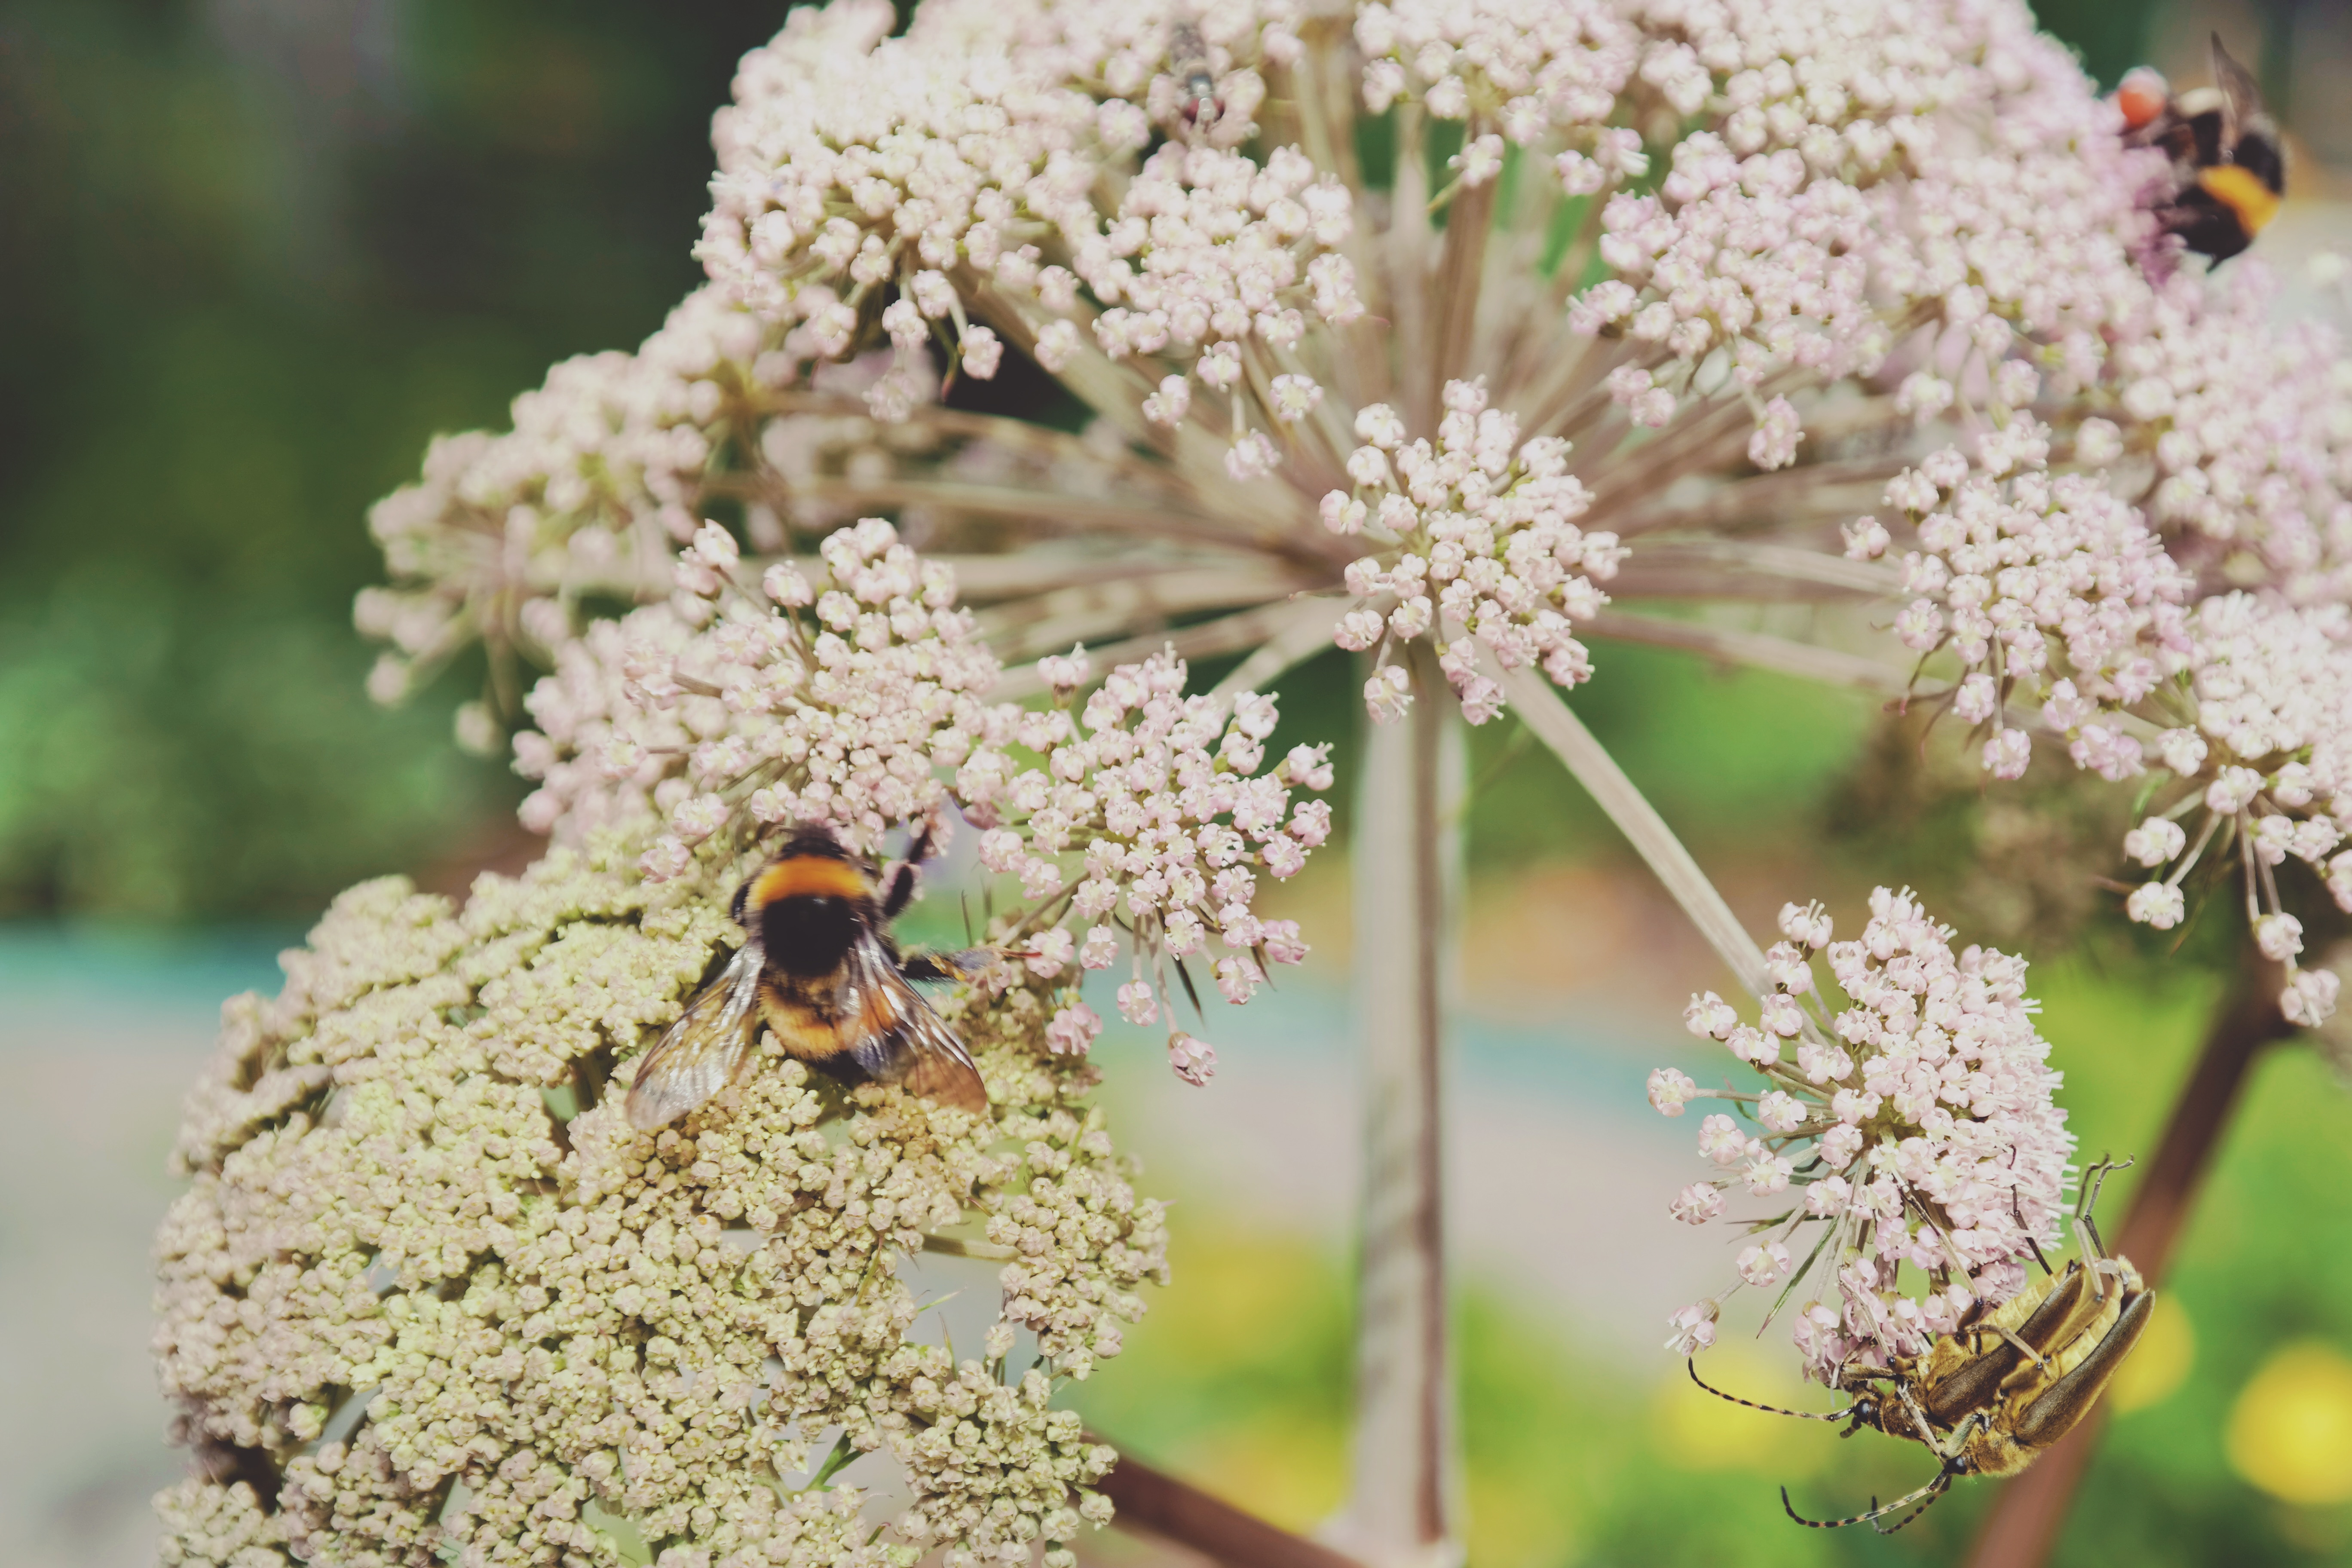
branch, blossom, plant, flower, pollen, food, produce, insect, botany, flora, fauna, invertebrate, shrub, bee, macro photography, flowering plant, honey bee, land plant, membrane winged insect